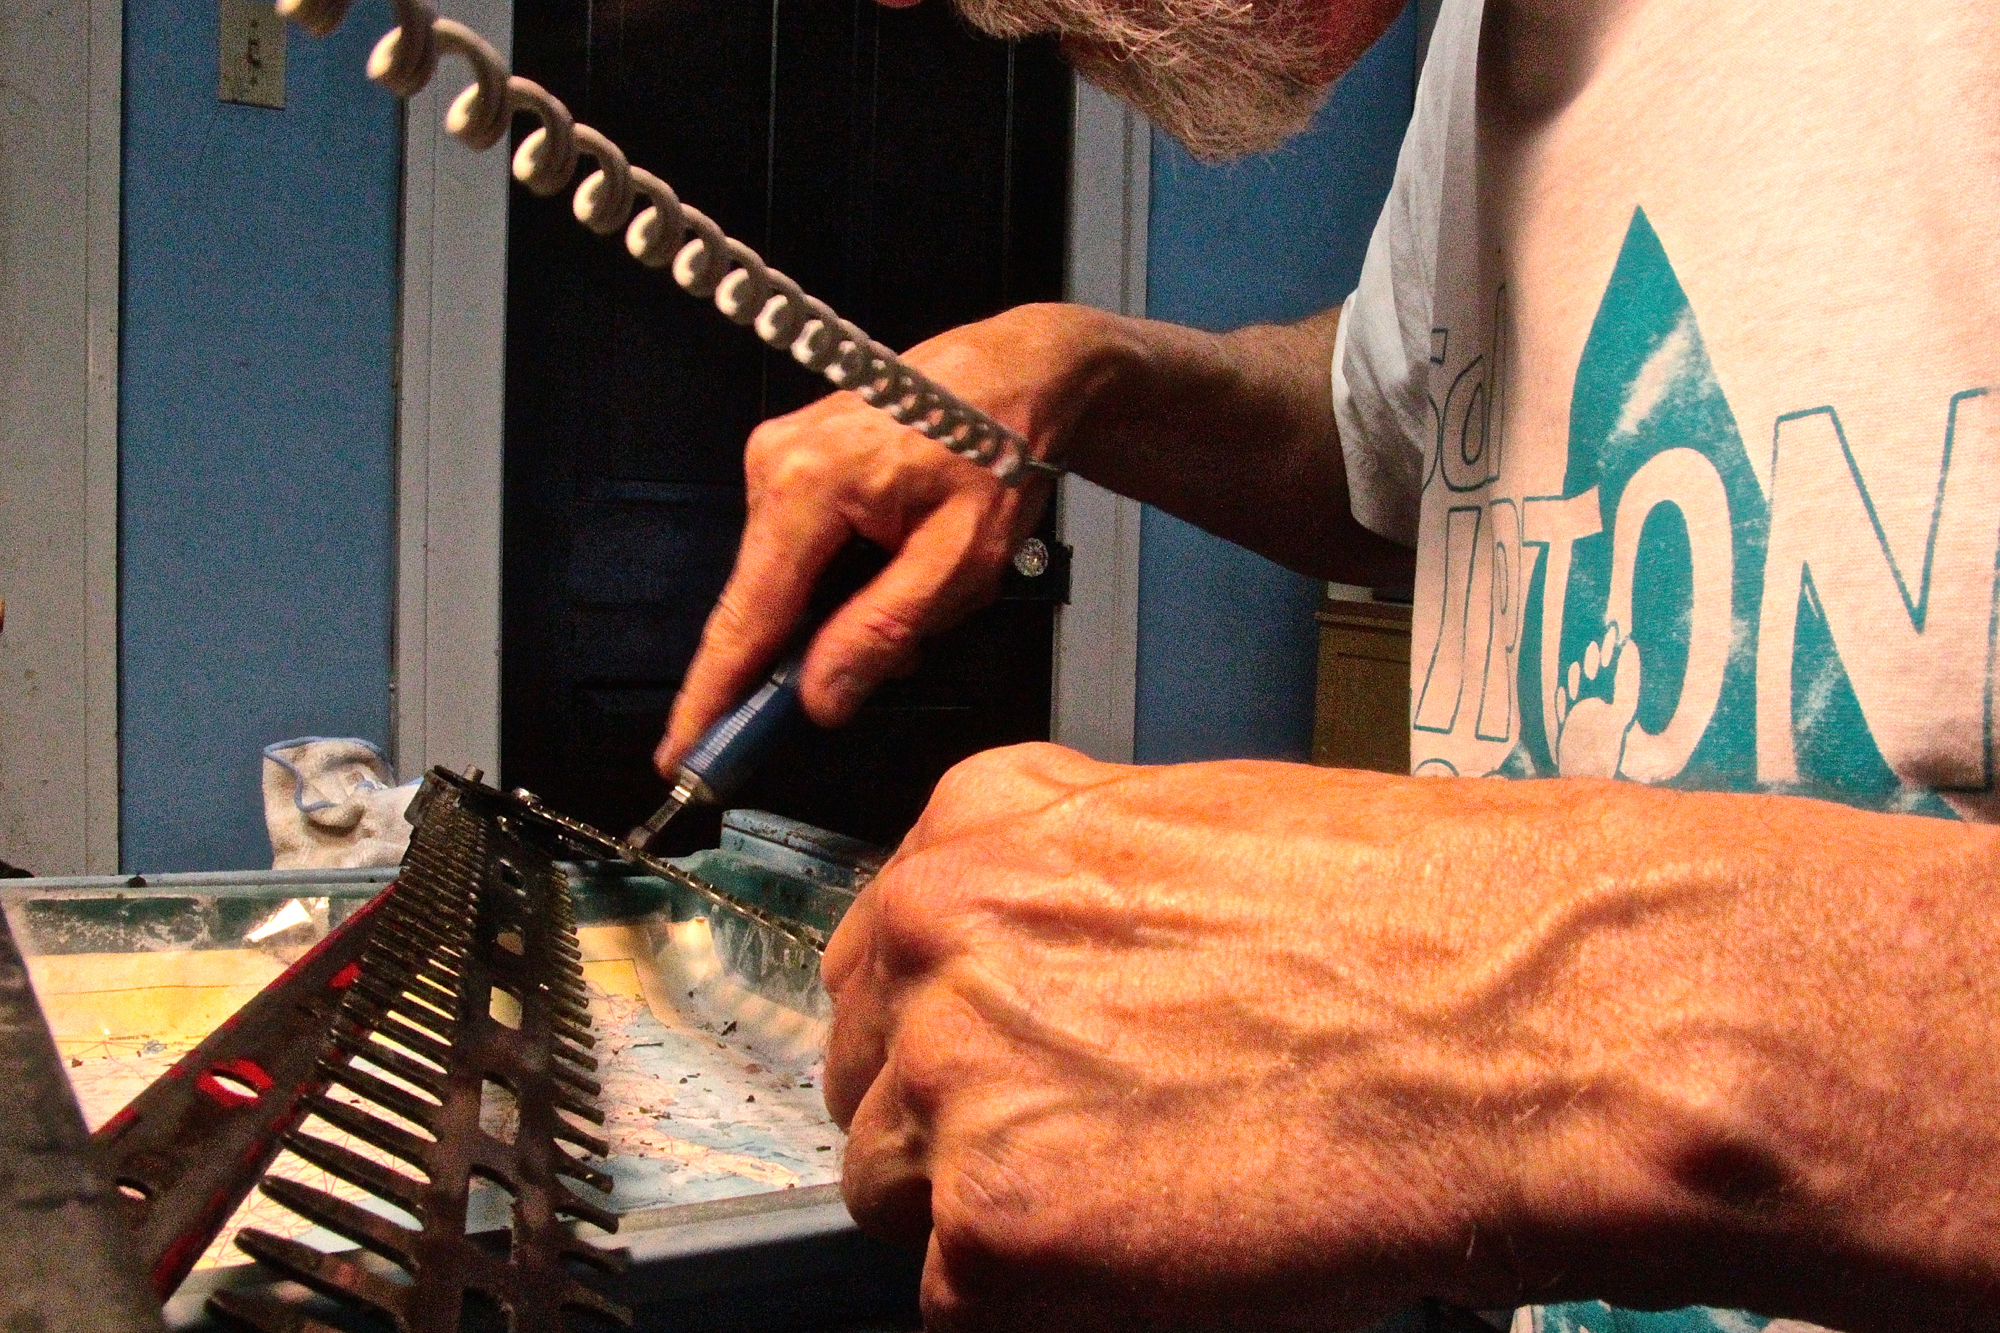
music, guitar, musical instrument, menatwork, guitarist, bass guitar, 3652015, odc, 365the2015edition, day149, day149365, 29may15, string instrument, plucked string instruments